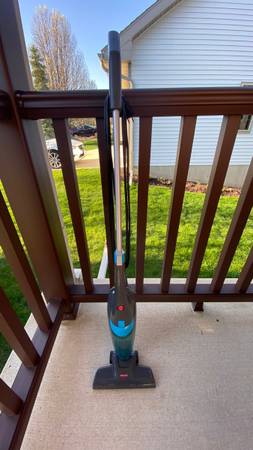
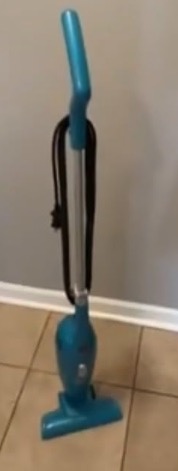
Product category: items_vacuum
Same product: no